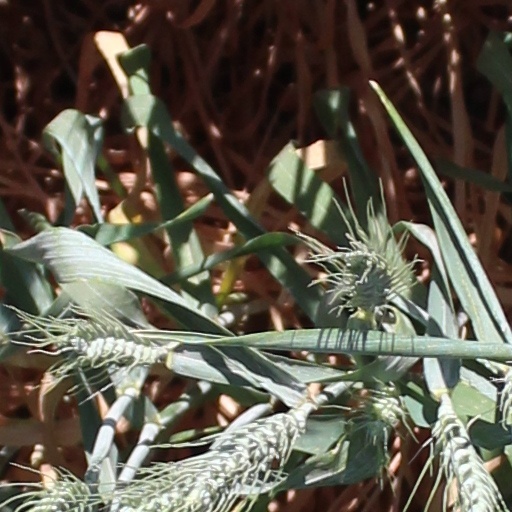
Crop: wheat